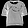
Label: T - shirt / top